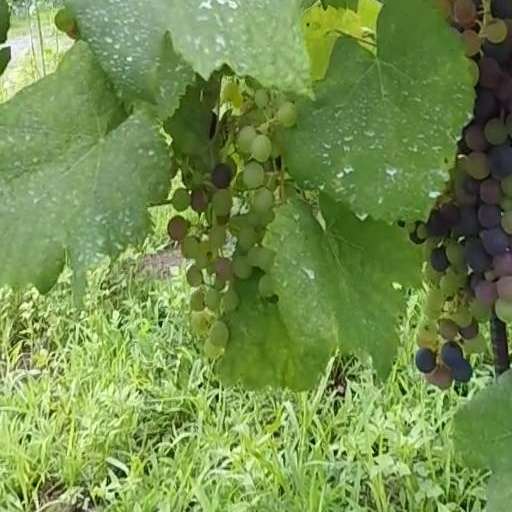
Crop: grape